Siege

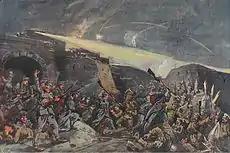
Siege of Przemyśl

Mainly as a result of the increasing firepower (such as machine guns) available to defensive forces, First World War trench warfare briefly revived a form of siege warfare. Although siege warfare had moved out from an urban setting because city walls had become ineffective against modern weapons, trench warfare was nonetheless able to use many of the techniques of siege warfare in its prosecution (sapping, mining, barrage and, of course, attrition), but on a much larger scale and on a greatly extended front.